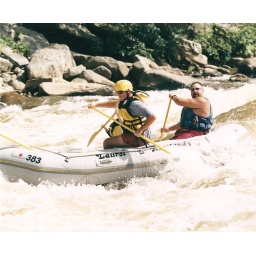
As a white water rafting guide. I'm wearing the blue life vest in the back of the raft.